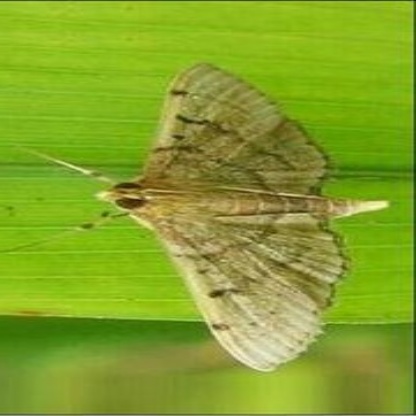
Nhãn: Sâu cuốn lá nhỏ ( Rice leaf folder)